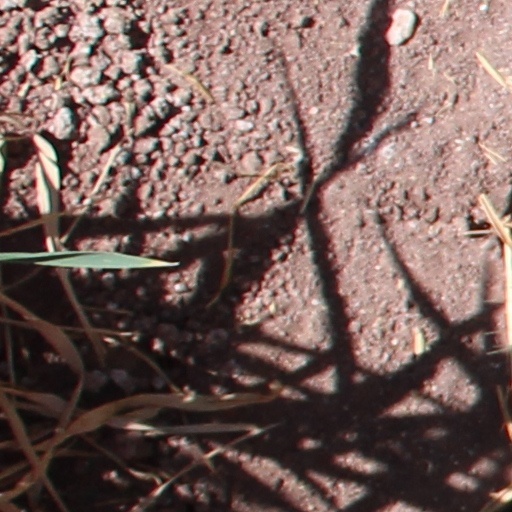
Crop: wheat